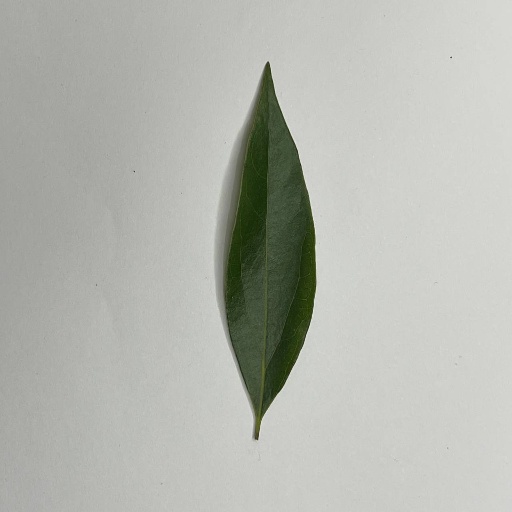
Species: Camphor
Leaf condition: Healthy Leaf